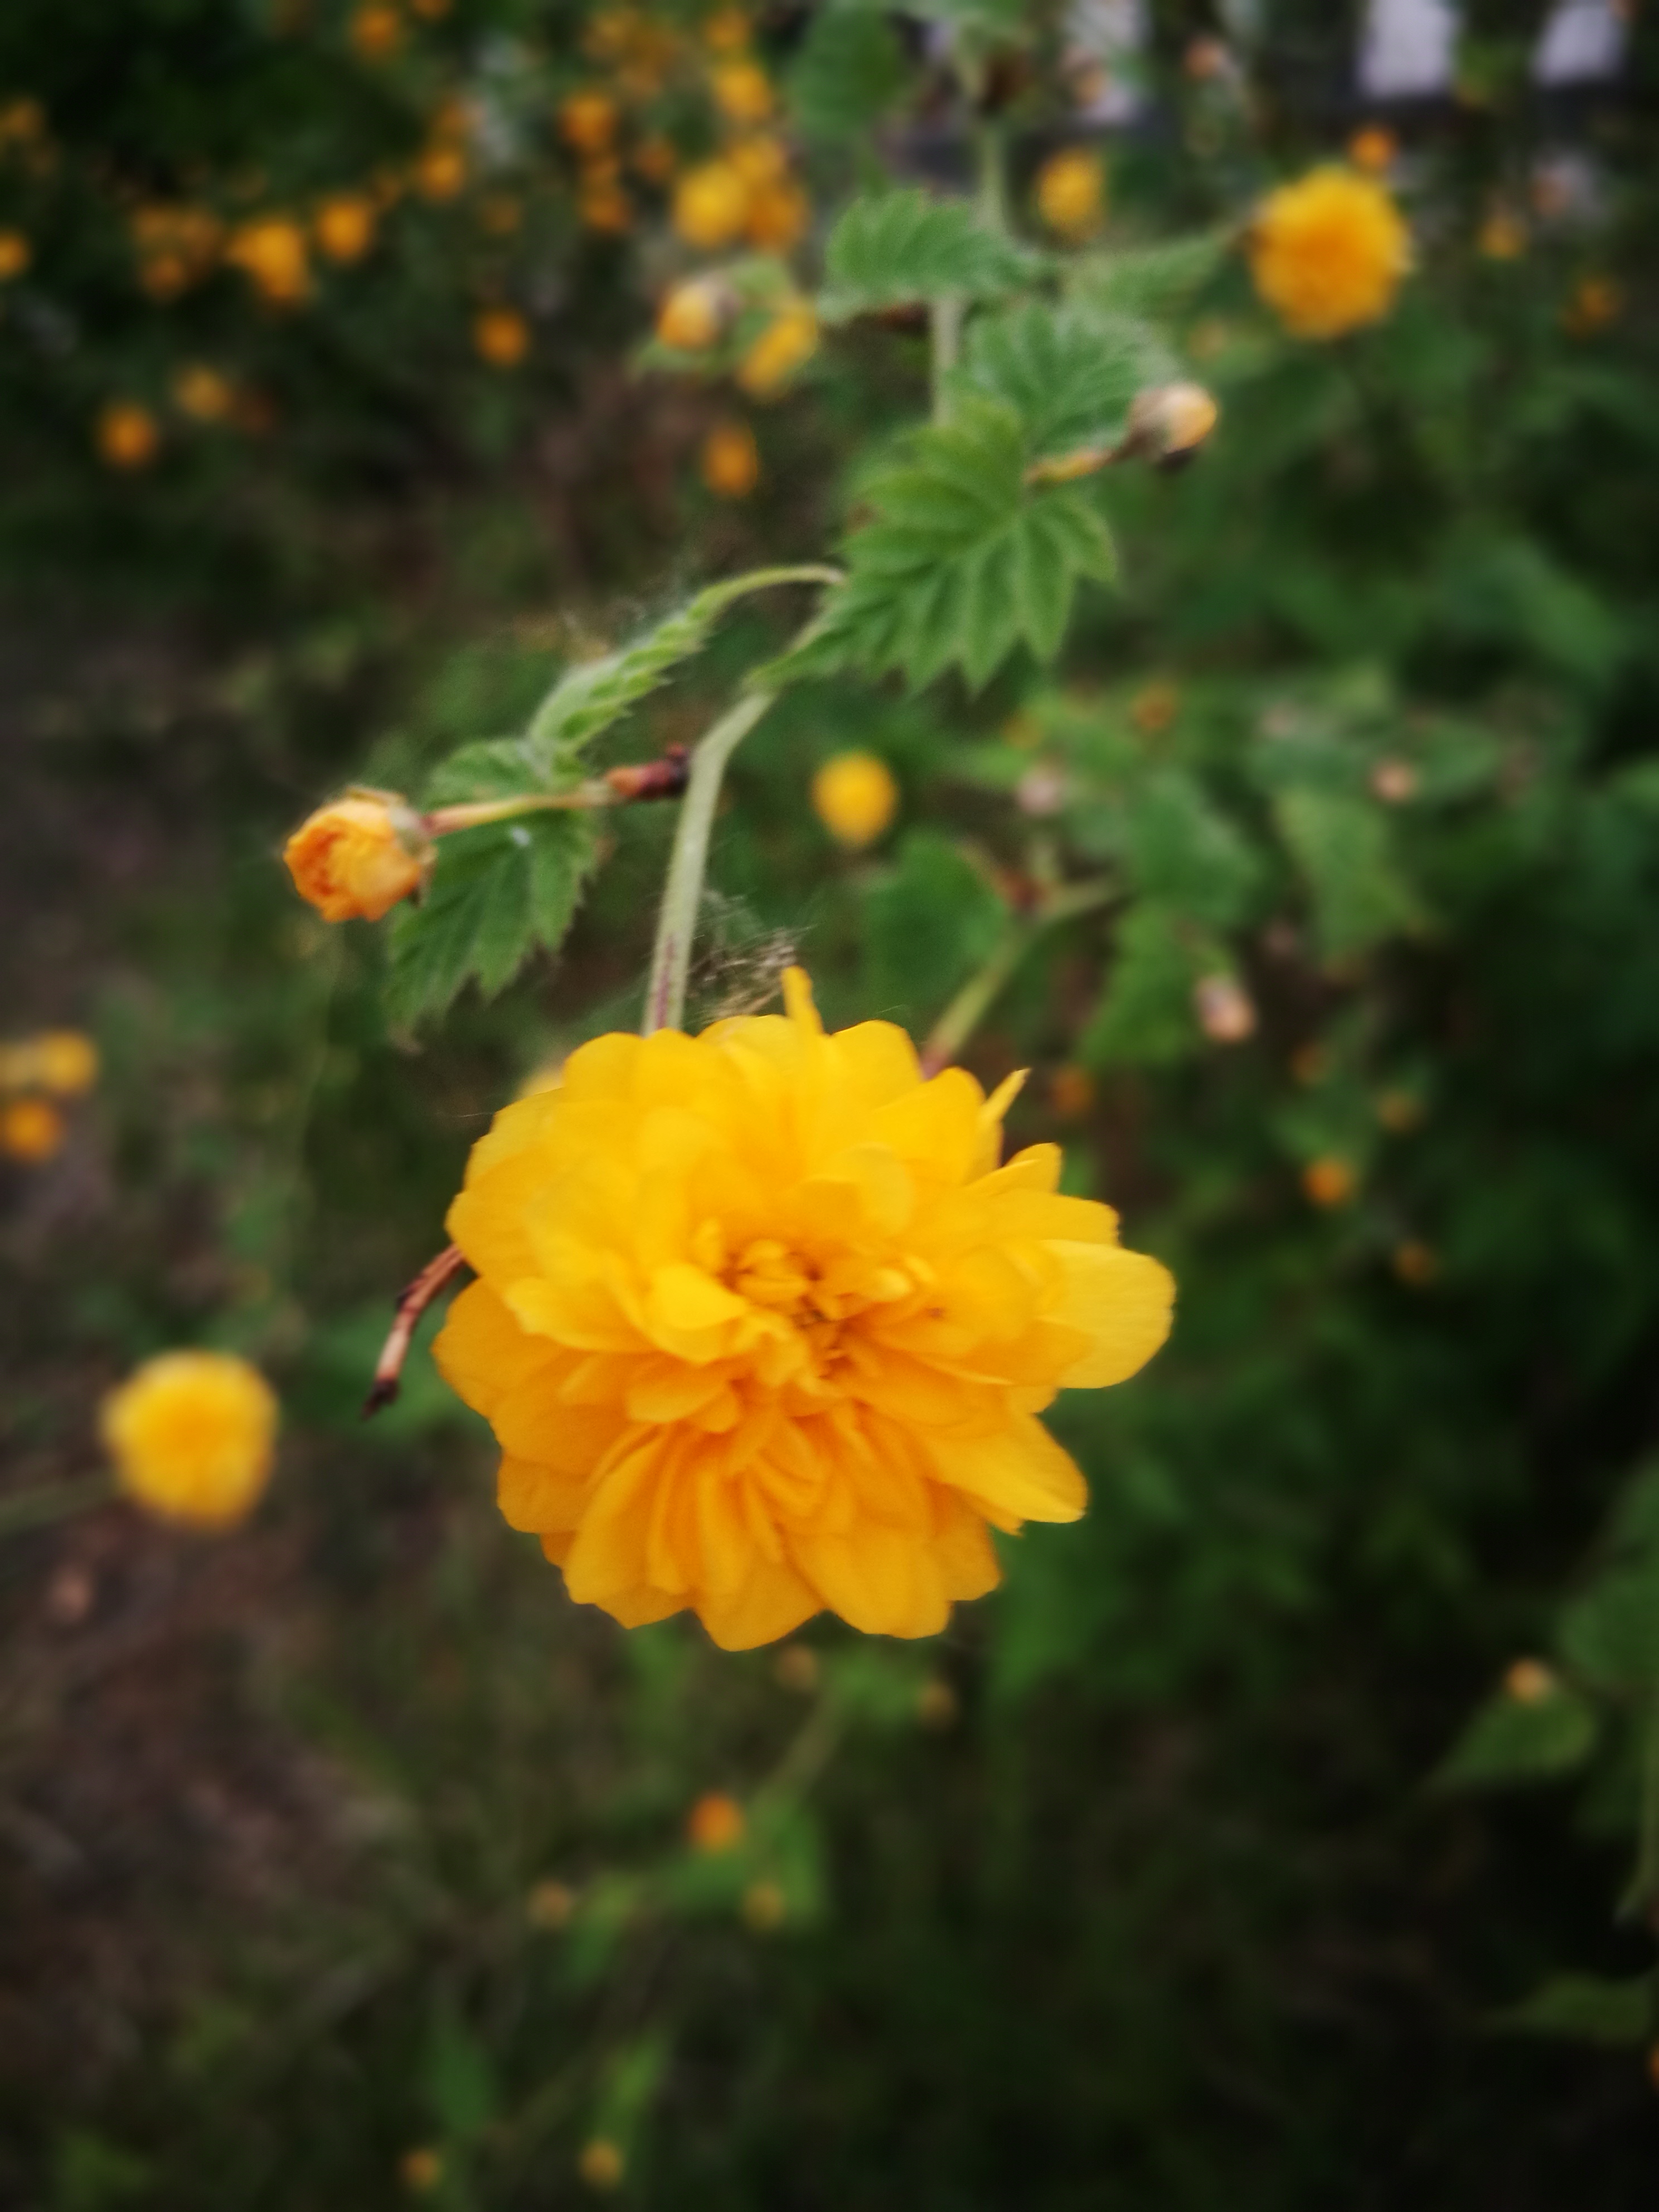
flower, plant, petal, botany, sky, tagetes, grass, flowering plant, annual plant, daisy family, pollen, herbaceous plant, peach, plant stem, wildflower, Pedicel, macro photography